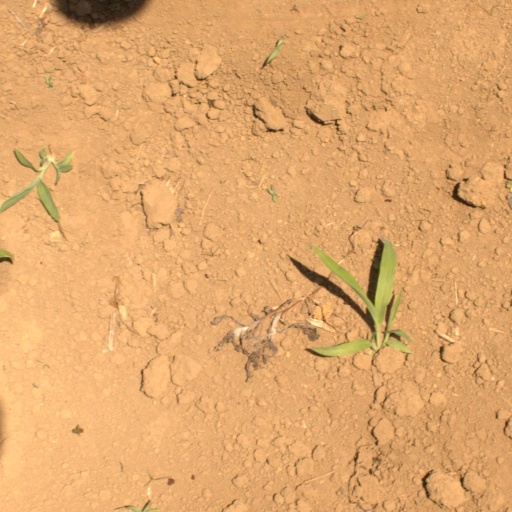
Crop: Jerusalem artichoke